Kawakami Gensai

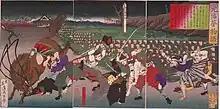
"Genji Yume Monogatari" (1878) by Shinsai Toshimitsu. A "nishiki-e" print depicting Kawakami Gensai and cohorts assassinating Sakuma Shōzan.

In 1862, he joined Kumamoto forces who were posted to security duty in Kyoto. After the political event of Higo-han, he left there and went to Chōshū-han, where he became a personal body guard of Sanjō Sanetomi. It was at this point, he quit his job as "bōzu", and soon after, left Kumamoto service altogether. In 1864, he lost his mentor Miyabe Teizō to a Shinsengumi raid at Ikedaya.